Cangdi

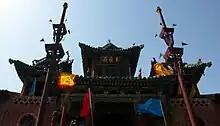
Temple of the Eastern Peak of Baishan, in Pu, Linfen, Shanxi.

As ( "Great Deity of the Eastern Peak", which is Mount Tai), Cangdi is worshipped as a Daoist deity of the sacred mountain Mount Tai. He is also considered significant in Chinese Buddhism.